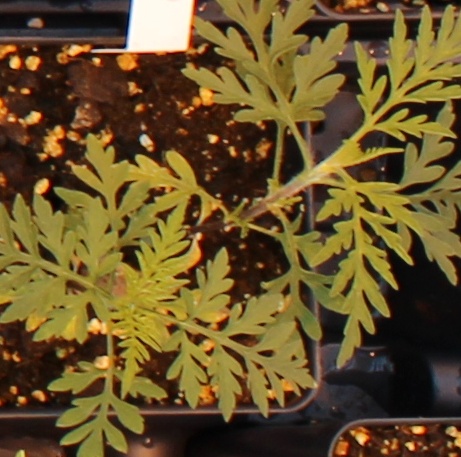
Label: Ragweed